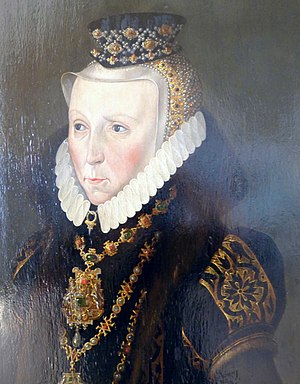
Elisabeth af Danmark (1524-1586)
Elisabeth af Danmark var en dansk prinsesse, der blev hertuginde af henholdsvis Mecklenburg-Schwerin og Mecklenburg-Güstrow